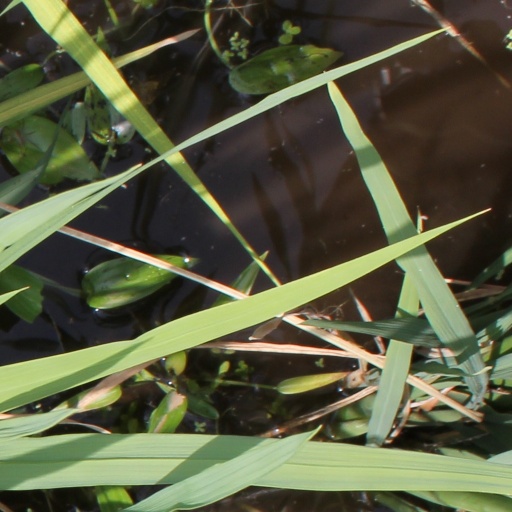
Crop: rice